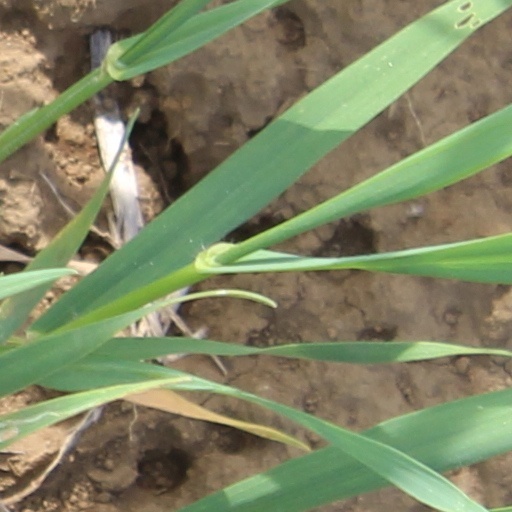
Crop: wheat